Sitapur district

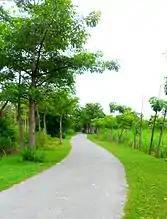
An example of rural road in Sitapur that connects several villages located in the vicinity of Ghaghra river to major district roads (MDRs).

Towns and villages within the district are now well-linked through major district roads (MDR) and metaled rural roads. Most of the roads are in good condition. The National Highway No. 24 (Lucknow - Delhi) passes from the heart of Sitapur district. This highway is open to public.